Alexis Bledel

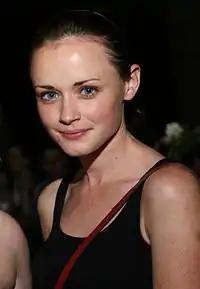
Bledel in June 2008

In 2005, Bledel co-starred in the anthology neo-noir crime thriller "Sin City" where she played Becky, a prostitute. "She's a very professional prostitute. She carries a gun and she kicks ass," said Bledel of her character. In 2006, Bledel co-starred opposite Jay Baruchel in the romantic comedy "I'm Reed Fish" as the fiancée of Baruchel's title character. After the end of "Gilmore Girls", she reprised her role of Lena Kaligaris in "The Sisterhood of the Traveling Pants 2", released in August 2008. The following year, Bledel starred in the comedy "Post Grad", which was released on August 21, 2009.